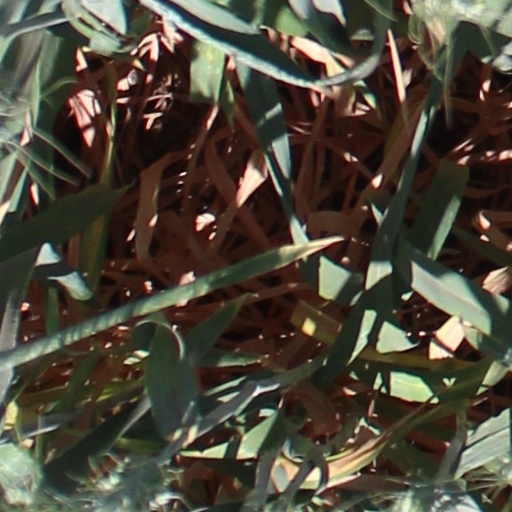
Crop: wheat